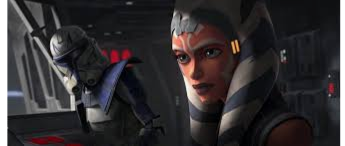
Portrait style: Cartoon Portrait